Al Jazeera Media Network

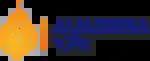
Al Jazeera Turk logo

In February 2011, the Savings Deposit Insurance Fund of Turkey put Cine5 up for sale after the channel was confiscated when the owner Erol Aksoy went in debt and became bankrupt. Al Jazeera made a bid for the network and acquired it for $40.5 million after an unsuccessful $21 million bid. Al Jazeera then renamed the channel and worked on launching a Turkish language Al Jazeera operation.